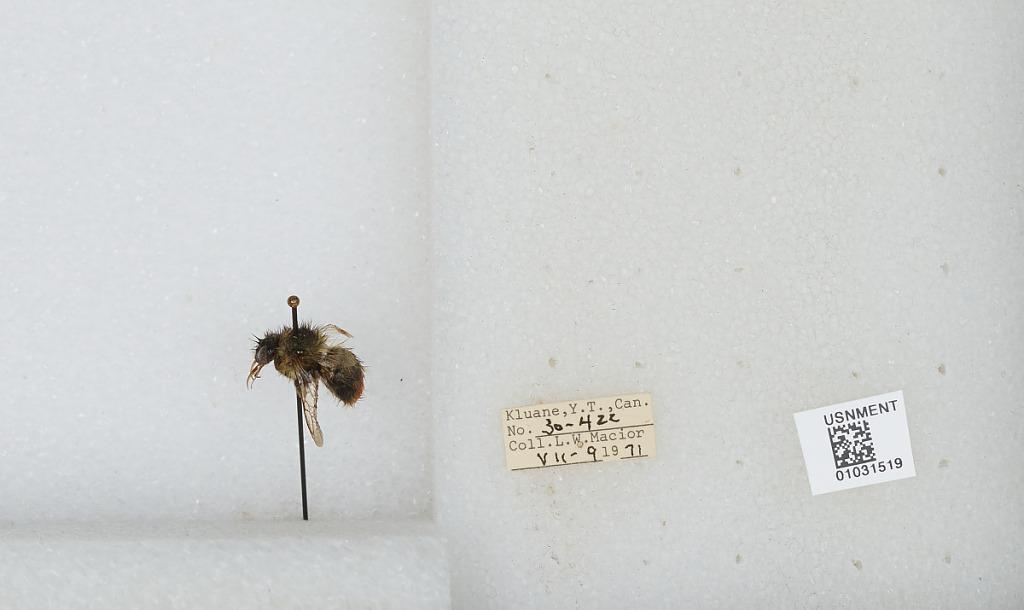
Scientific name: Bombus (Pyrobombus) mixtus Cresson
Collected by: L. Macior
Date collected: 1971-7-9
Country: Canada
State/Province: Yukon Territory
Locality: Kluane
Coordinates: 60.75, -139.5